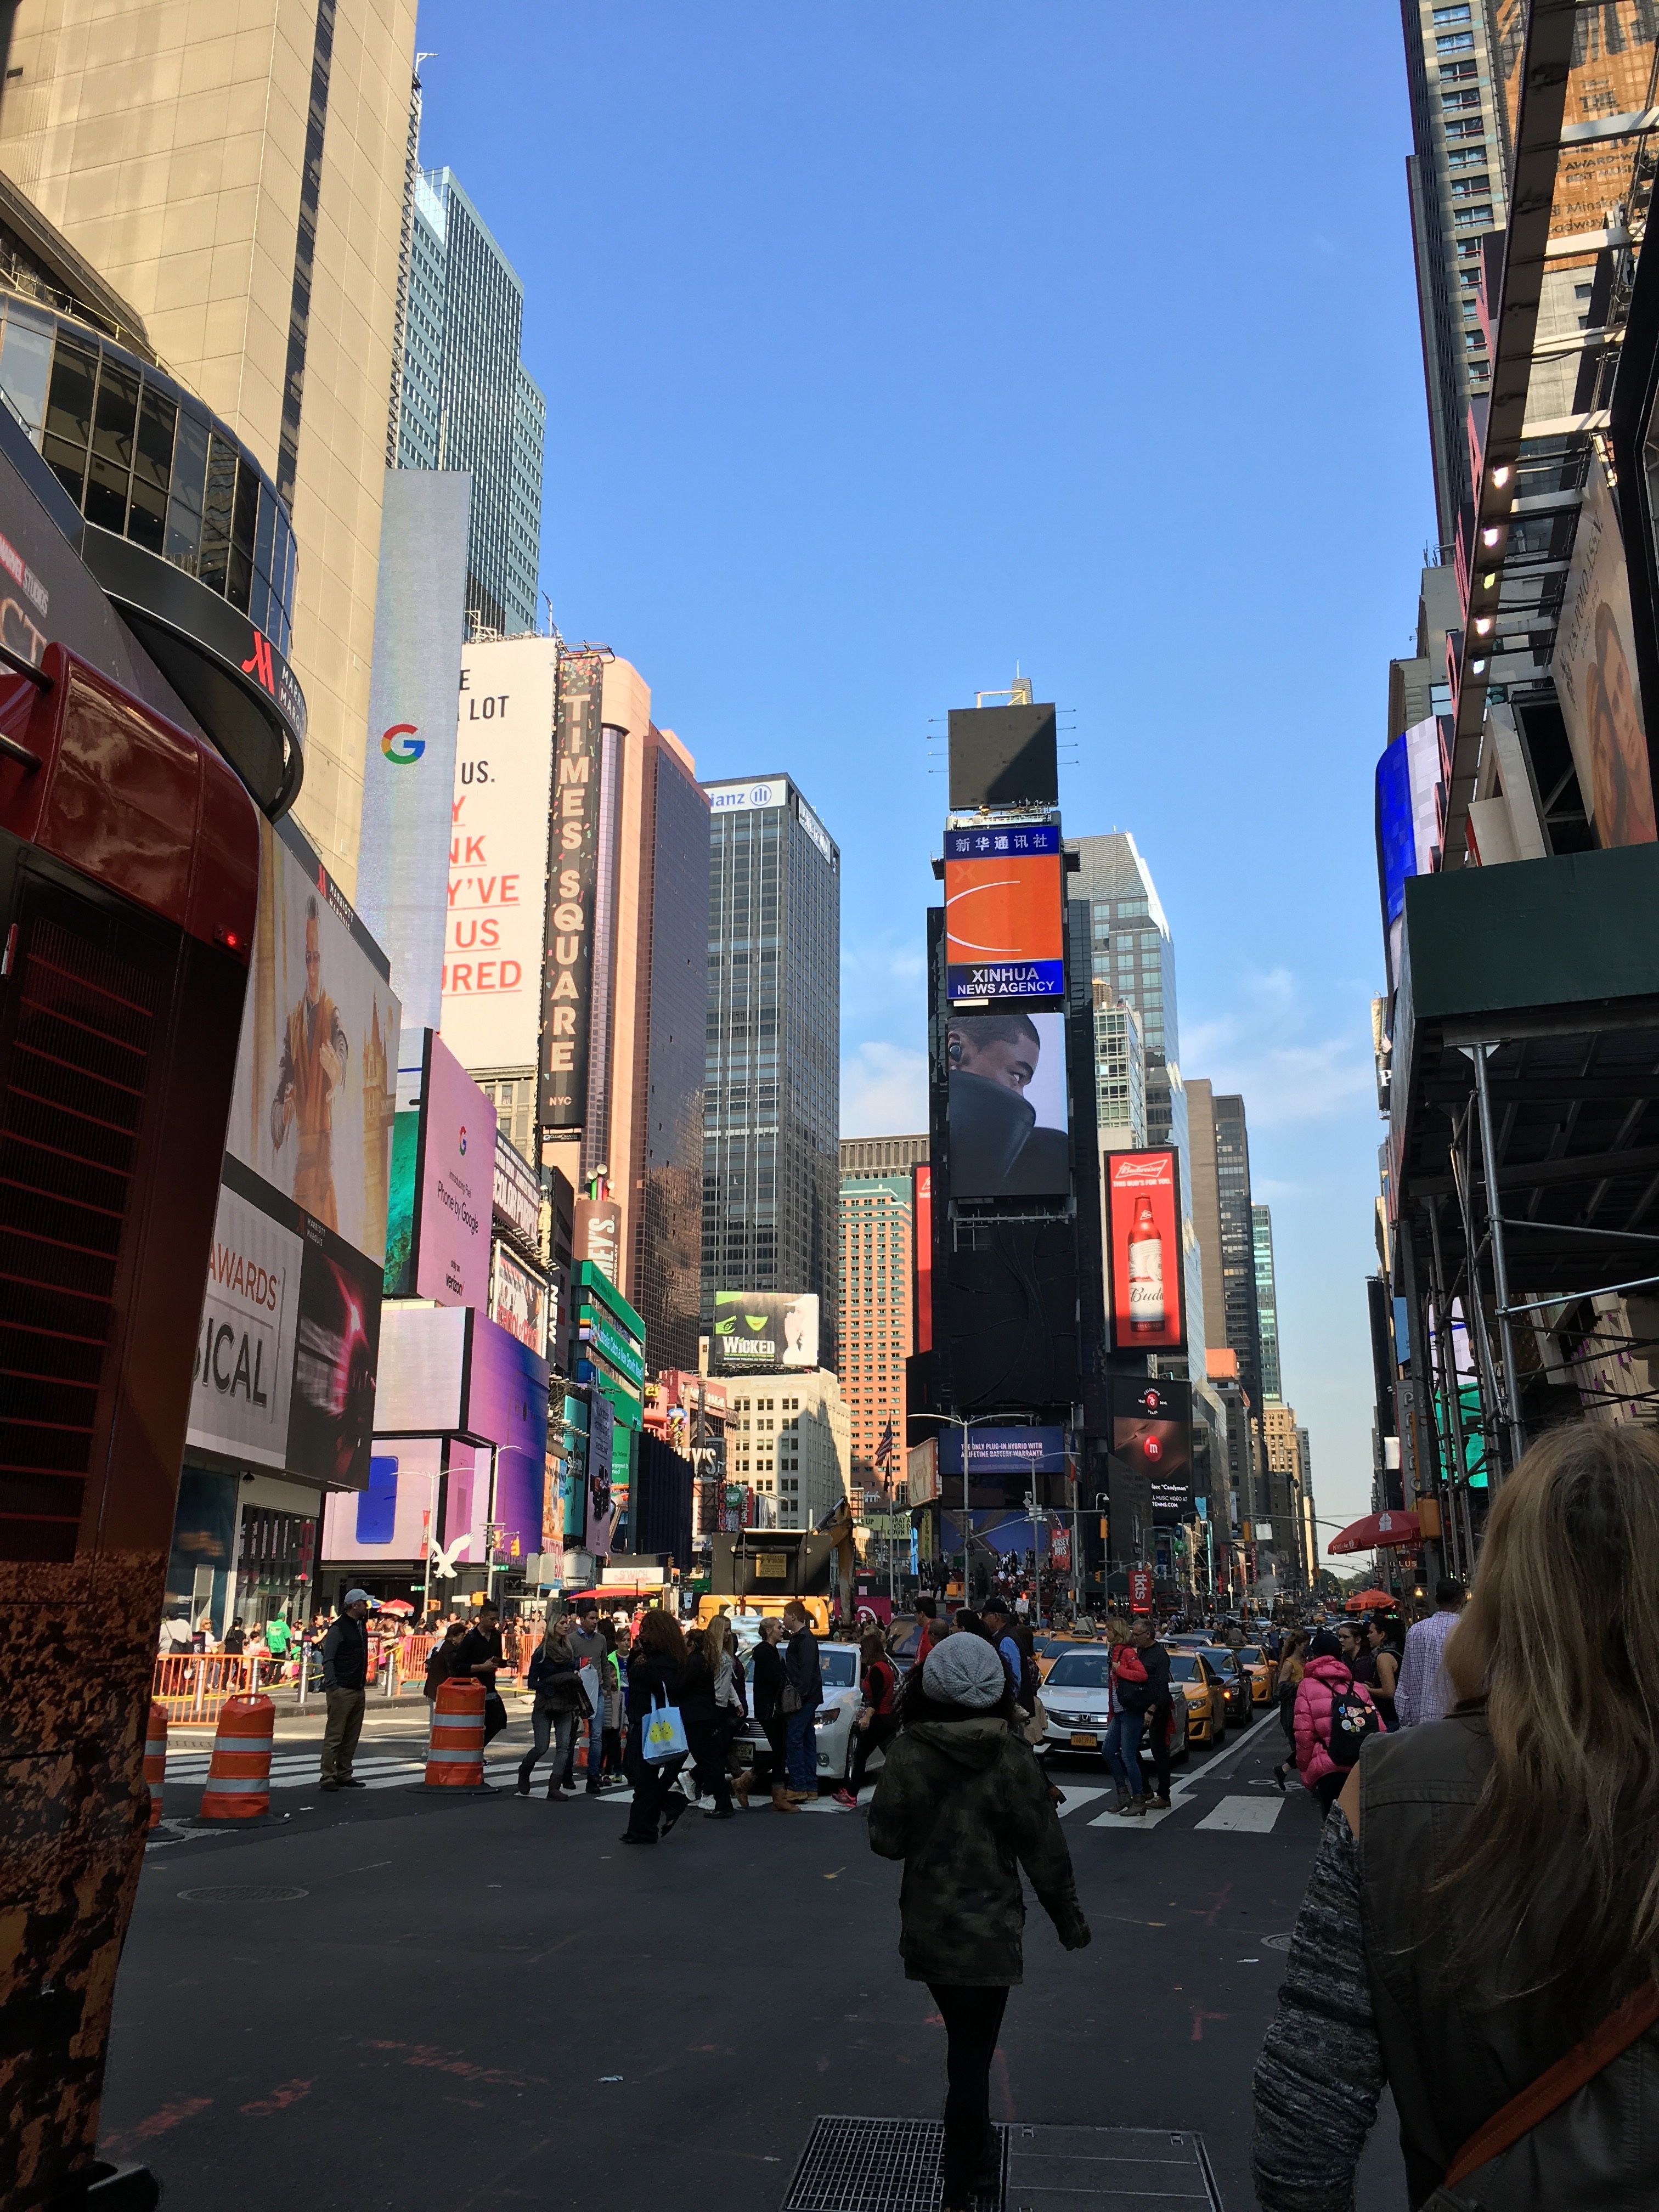
pedestrian, road, street, town, city, skyscraper, crowd, cityscape, downtown, evening, tourism, lane, infrastructure, metropolis, neighbourhood, urban area, human settlement, metropolitan area